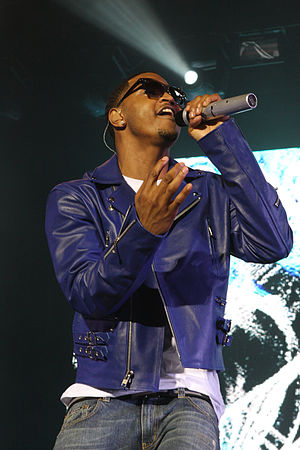
Trey Songz
Yeah, lately I'm smoking more